HMS Superb (1907)

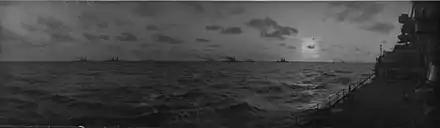
The 1st Battle Squadron at sea, April 1915

The ship departed Scapa Flow to have her turbines repaired at Portsmouth on 18 January 1915 and rejoined her squadron on 11 March. During this time, Captain Edmond Hyde Parker relieved Bentinck. On 7–10 March, the Grand Fleet made a sweep in the northern North Sea, during which it conducted training manoeuvres. Another such cruise took place on 16–19 March. On 11 April, the fleet patrolled the central North Sea and returned to port on 14 April; another patrol in the area took place on 17–19 April, followed by gunnery drills off Shetland on 20–21 April. It made further sweeps into the central North Sea on 17–19 May and 29–31 May without encountering any German vessels. "Superb" had to be escorted from Devonport on 16 June after the completion of her refit. The Grand Fleet conducted training off Shetland beginning on 11 July. On 2–5 September, the fleet went on another cruise in the northern end of the North Sea and conducted gunnery drills. Throughout the rest of the month, the fleet was performing numerous training exercises before making another sweep into the North Sea on 13–15 October. Almost three weeks later, "Superb" participated in another fleet training operation west of Orkney during 2–5 November. Five days later, the ship was transferred to the 4th Battle Squadron.